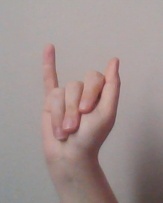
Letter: meem